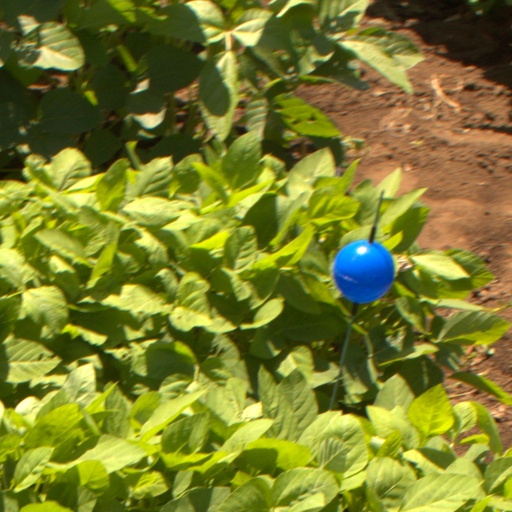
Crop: soybean